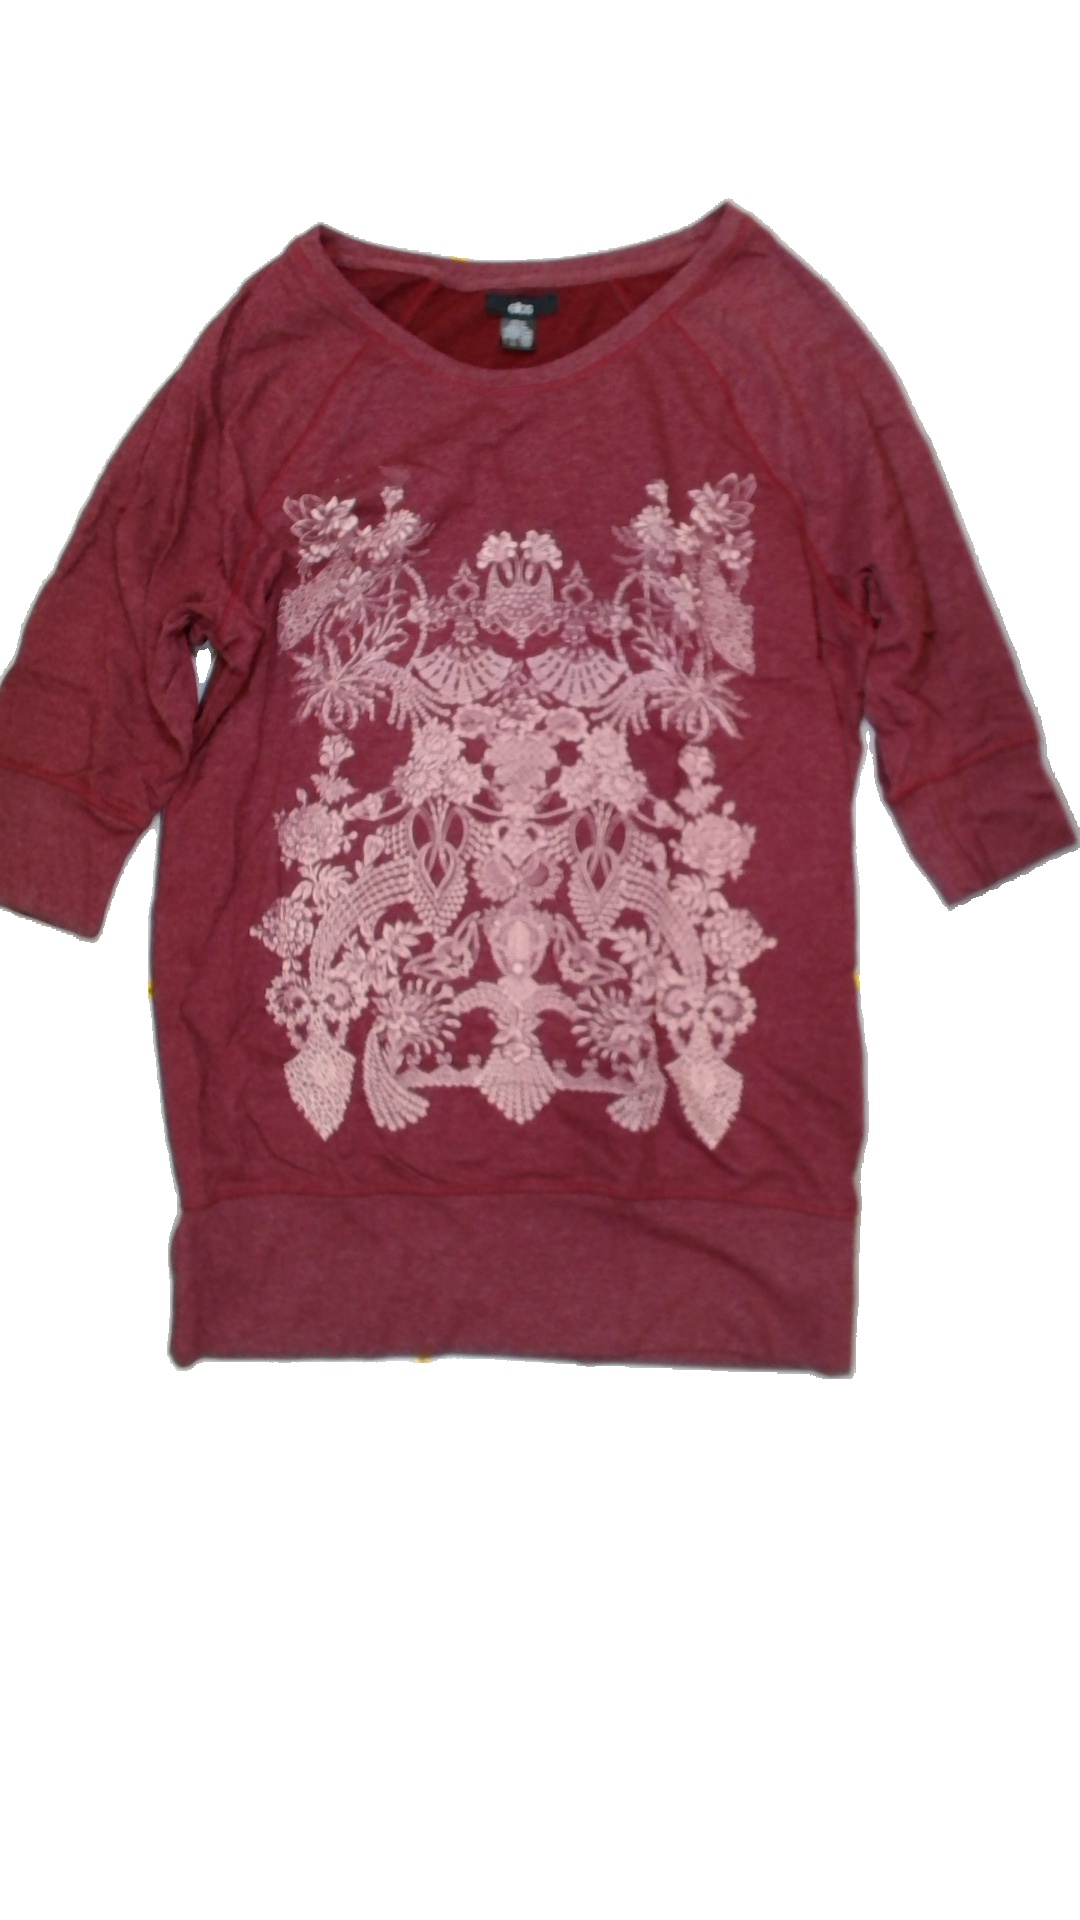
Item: Sweater (Ladies)
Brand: Ellos
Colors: Red
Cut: Loose
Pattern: Floral print
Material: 56% Cotton 41% Poly
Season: All
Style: No trend
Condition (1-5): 3
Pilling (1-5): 4
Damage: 0
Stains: Yes
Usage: Export
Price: <50